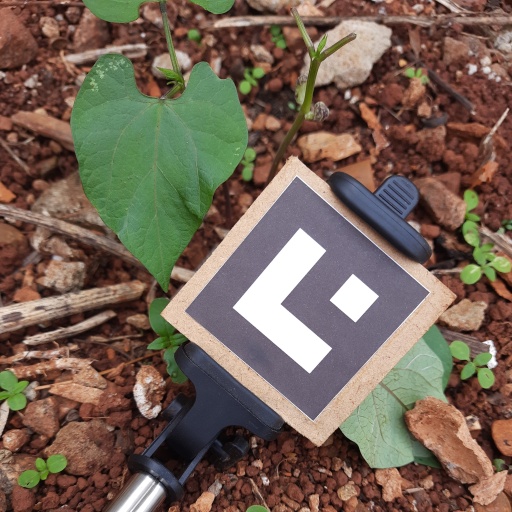
Observations: wavy surface, no eating holes, under shade